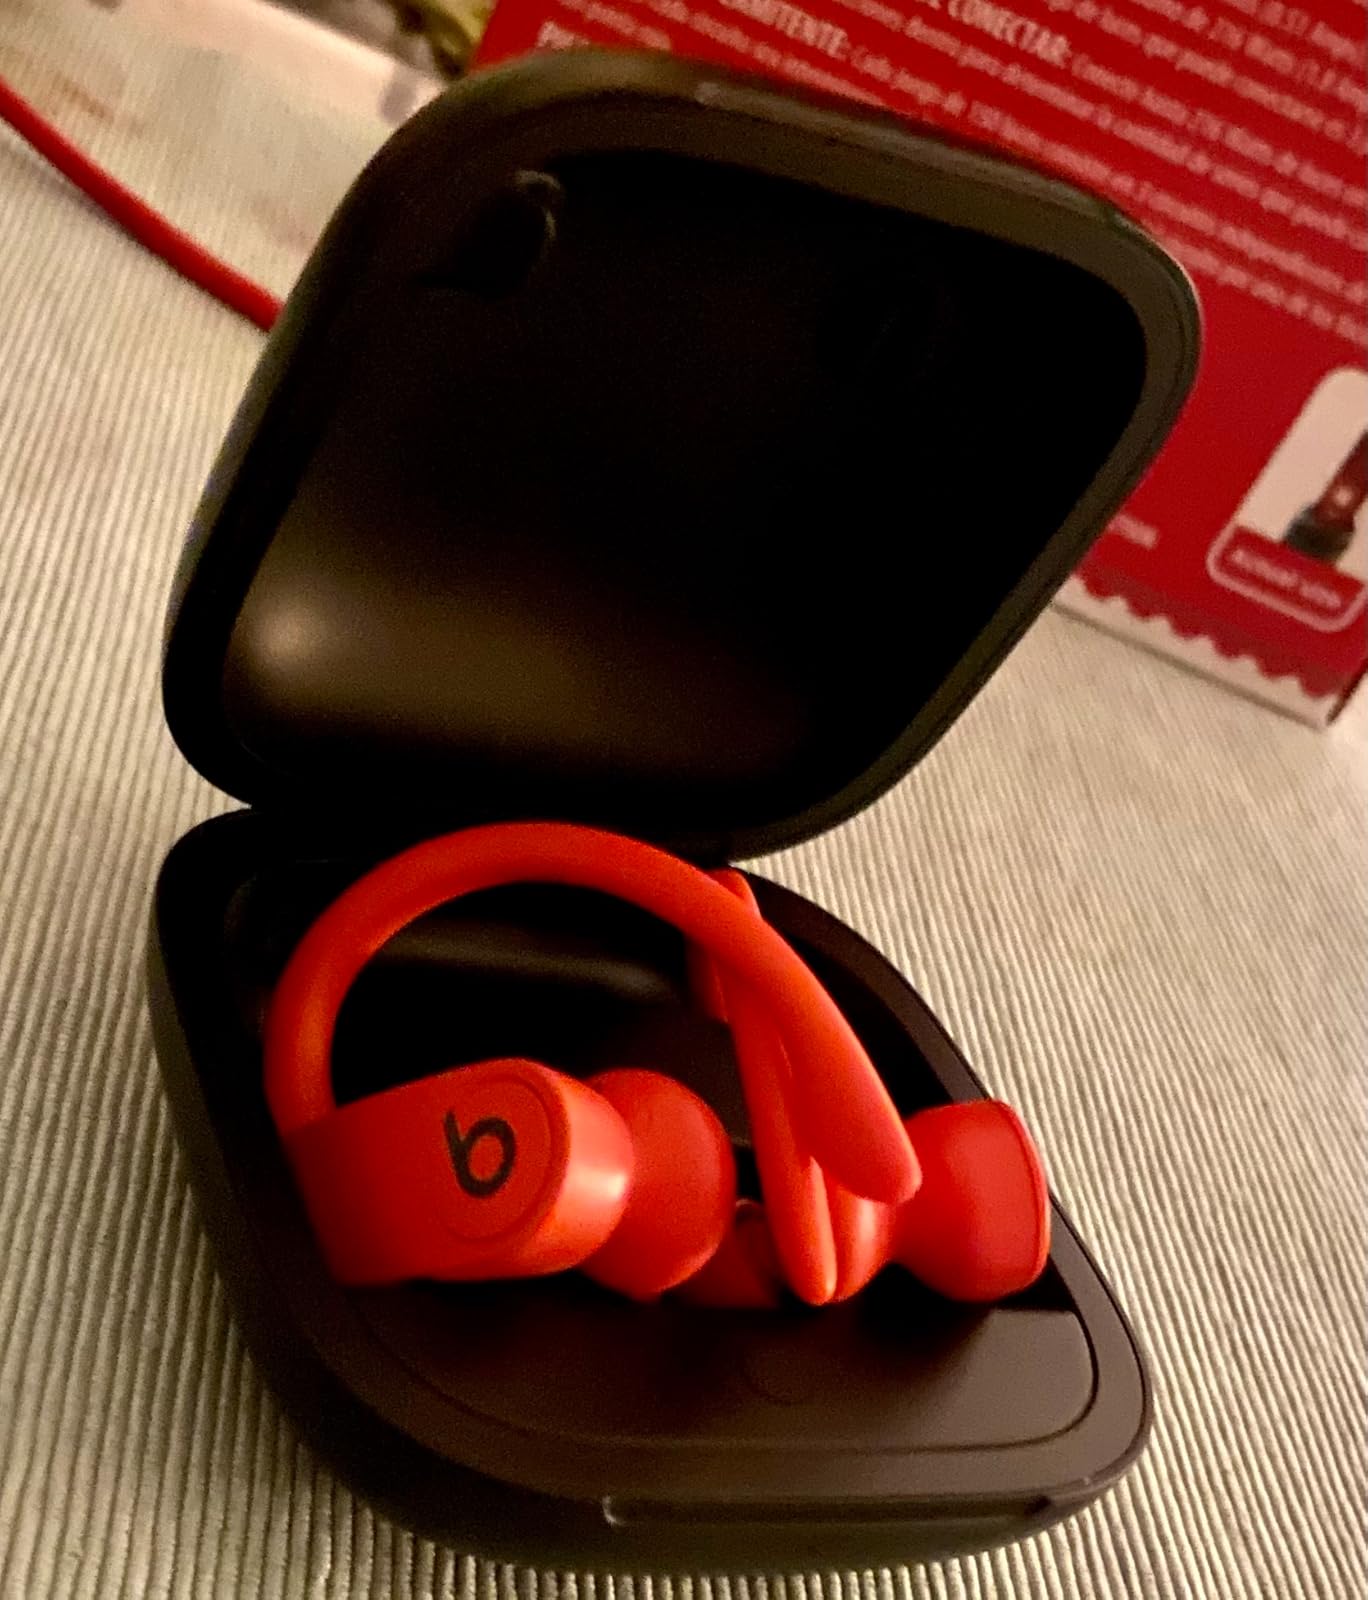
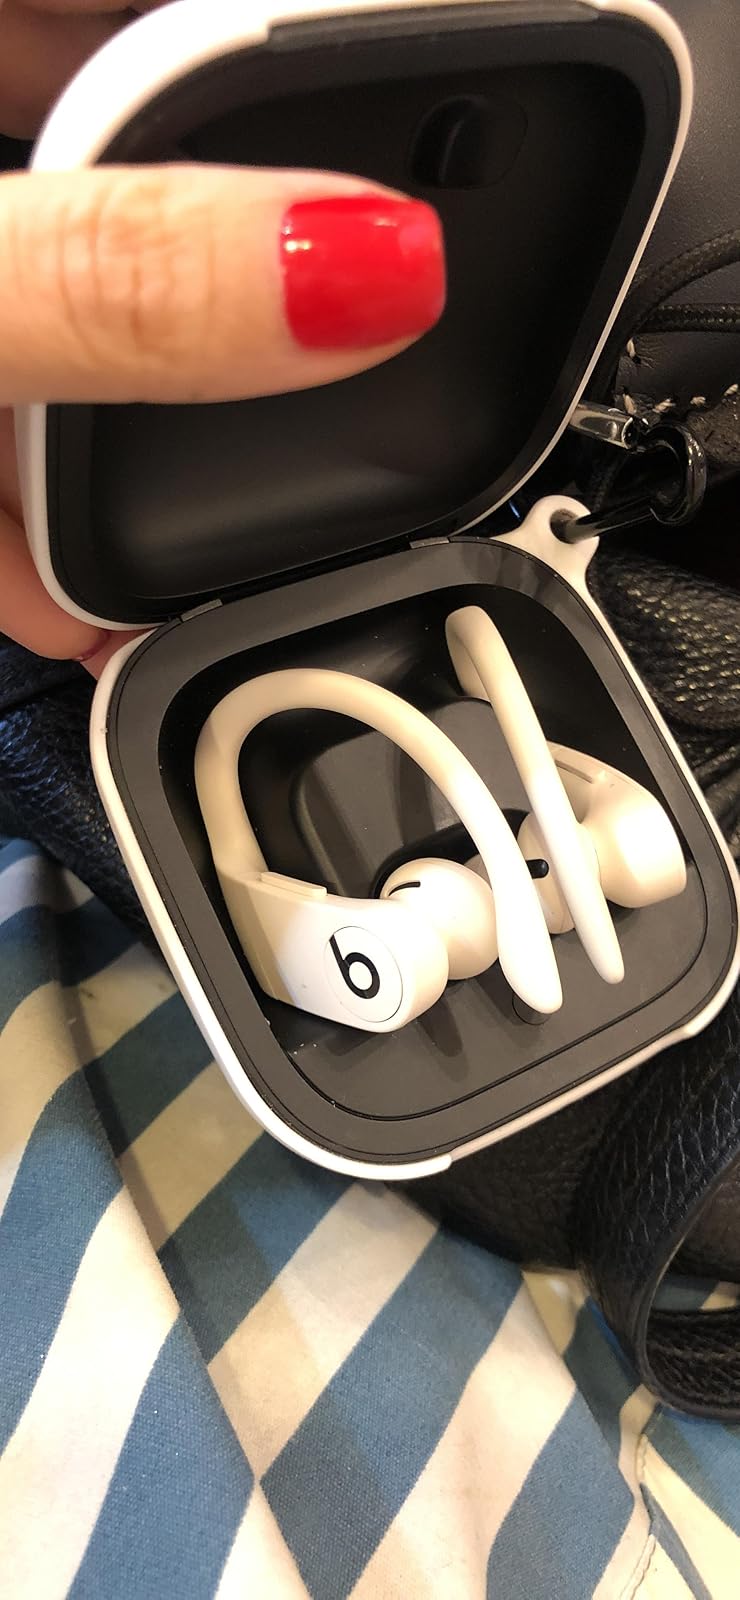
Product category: earbuds
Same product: no